Darrell Waltrip Motorsports

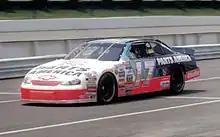
The Darrell Waltrip number 17 in 1997 at Pocono

DWM debuted at the 1991 Daytona 500 as car No. 17 with sponsorship from Western Auto. (The car number and numbering style were a carryover from Waltrip's days as a driver for Hendrick Motorsports.) Waltrip led at one point during the event, but finished 24th following an accident late in the race. Waltrip won five races over the next two years, with his final top-10 points finish coming in 1994. After that, the pressure of being an owner/driver started to crash down on Waltrip, and his performance declined. After Western Auto was renamed to Parts America, they planned on leaving the team, but stayed on for another year before leaving after 1997. That same year, Waltrip failed to qualify for his first race in 23 years since the 1974 Winston 500 at the fall race at Charlotte Motor Speedway. In addition, DWM briefly expanded to two cars, when Rich Bickle finished 34th at that year's Brickyard 400 the No. 26 Kentucky Fried Chicken Chevy also fielded by DWM, as well as Waltrip running special paint schemes to commemorate his 25th year in the sport.